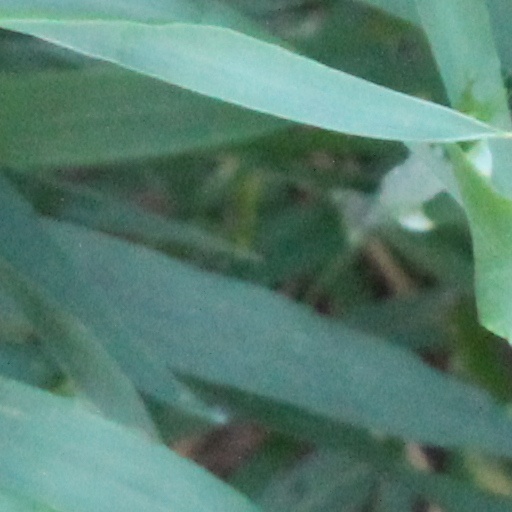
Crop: wheat